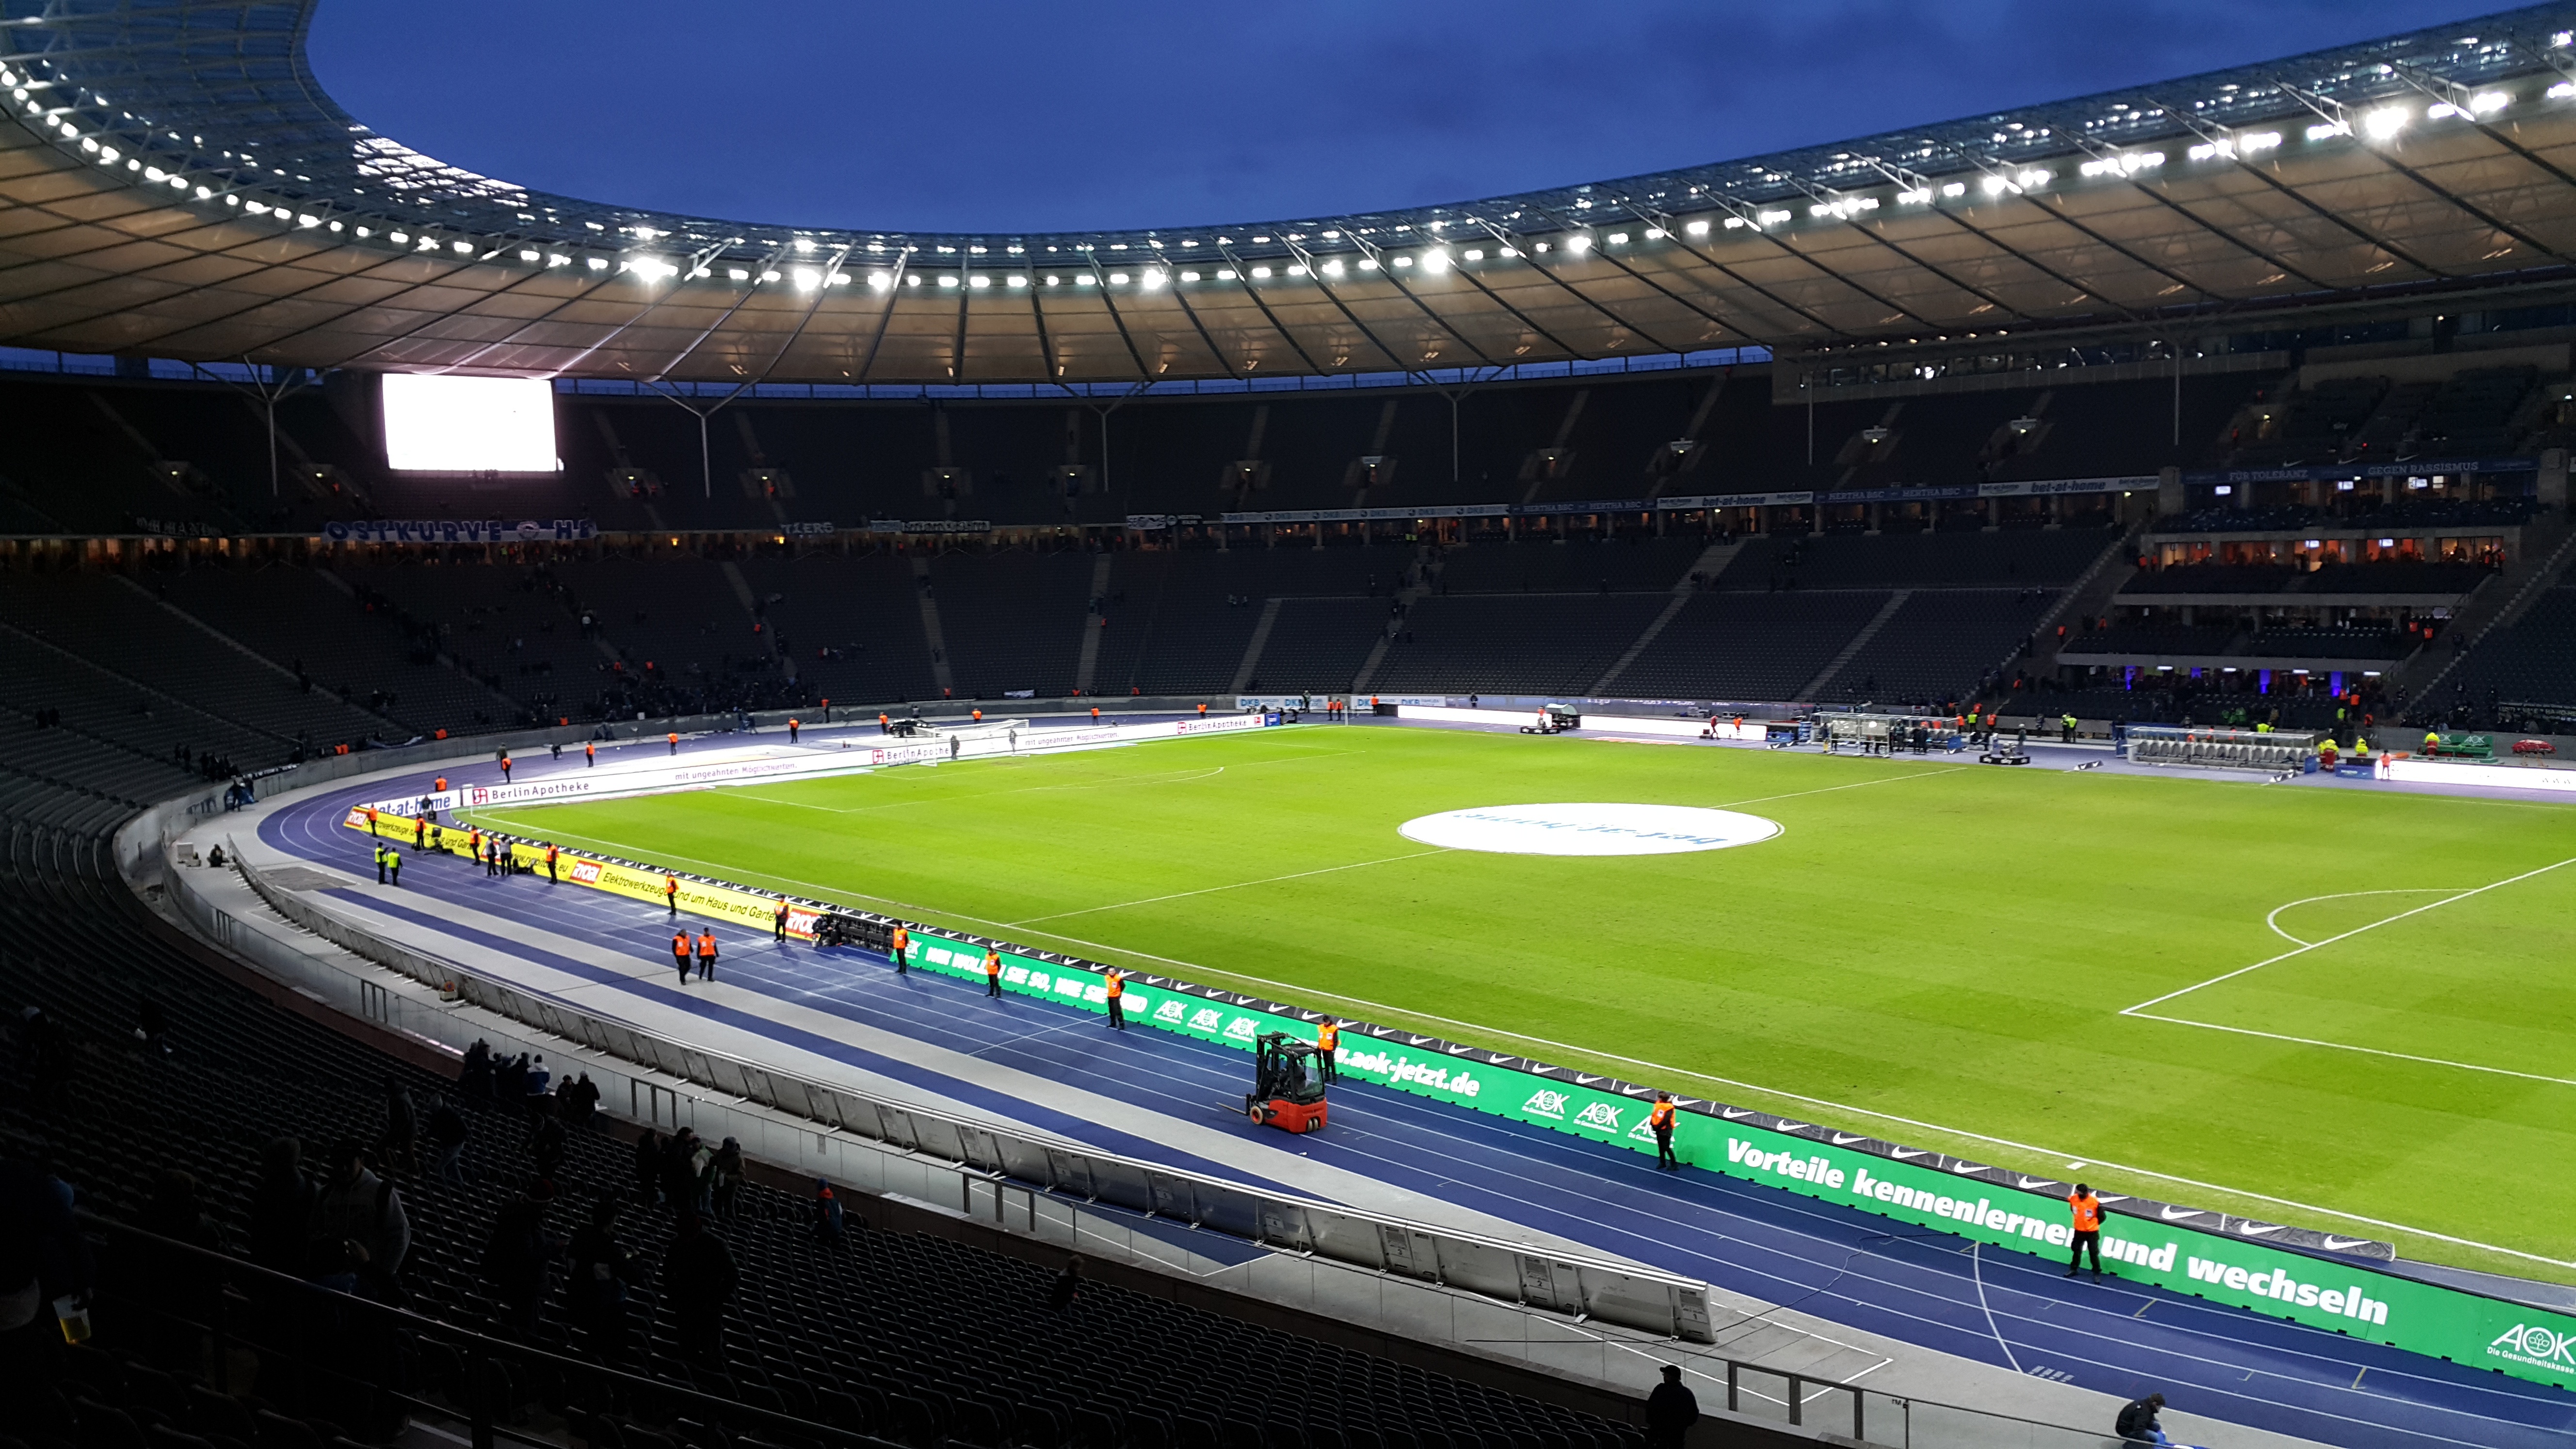
structure, stadium, baseball field, arena, race track, baseball park, geographical feature, sport venue, soccer specific stadium, arena football